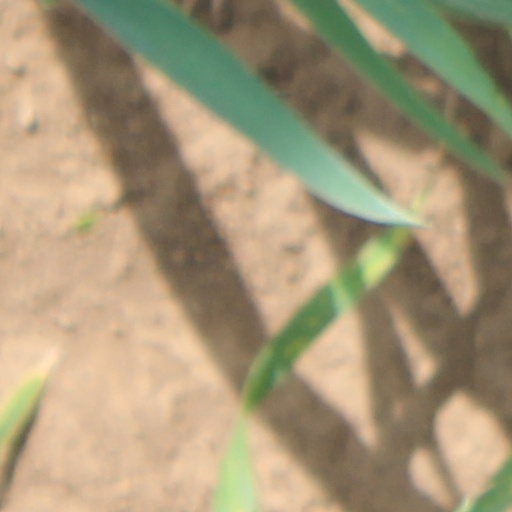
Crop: wheat